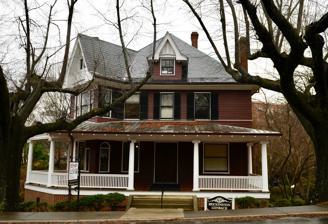
Building: Brickenstein-Leinbach House
Country: United States of America
Year built: 1907
Historic house in North Carolina, United States United States historic place Brickenstein-Leinbach House U.S. National Register of Historic Places Show map of North Carolina Show map of the United States Location 426 Old Salem Rd. Winston-Salem, North Carolina Coordinates 36°5′25″N 80°14′40″W / 36.09028°N 80.24444°W / 36.09028; -80.24444 Area 0.8 acres (0.32 ha) Built c. 1907 ( 1907 ) Built by Fogle Bros. Architect Frank Pierce Milburn Architectural style Classical Revival, Bungalow/craftsman, Queen Anne NRHP reference No. 91001169 Added to NRHP September 3, 1991 Brickenstein-Leinbach House , also known as L.B. Brickenstein House, is a historic home located at Winston-Salem , Forsyth County, North Carolina .  It was built around 1907 from a plan by Frank Pierce Milburn , and is a 2 + 1 ⁄ 2 -story, three-bay, Queen Anne style frame dwelling. It has a high hipped slate roof, projecting bays, and a full-width porch with Corinthian order columns.  A rear addition was built in the 1930s.  The house was moved from 426 Main Street to its present site in 1990. It was listed on the National Register of Historic Places in 1991. References